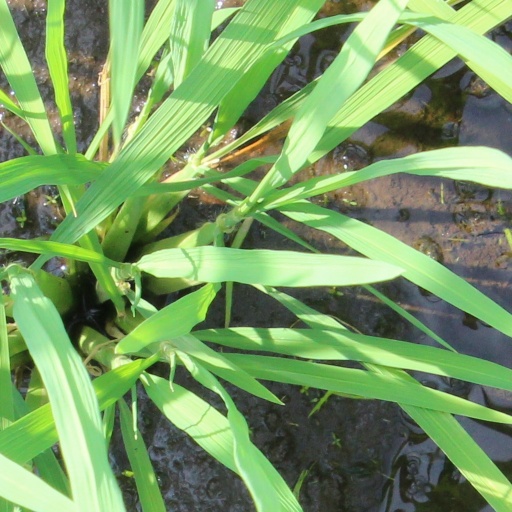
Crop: rice